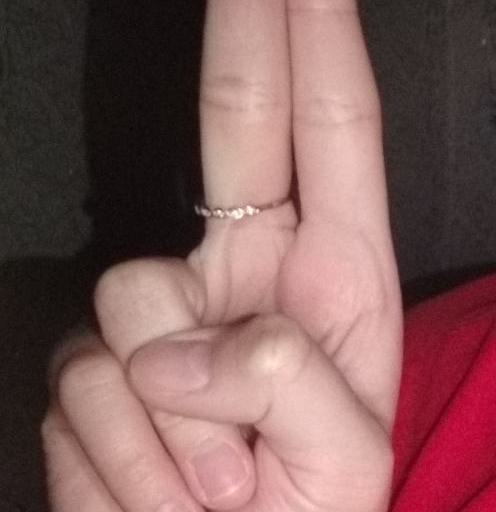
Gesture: two_up